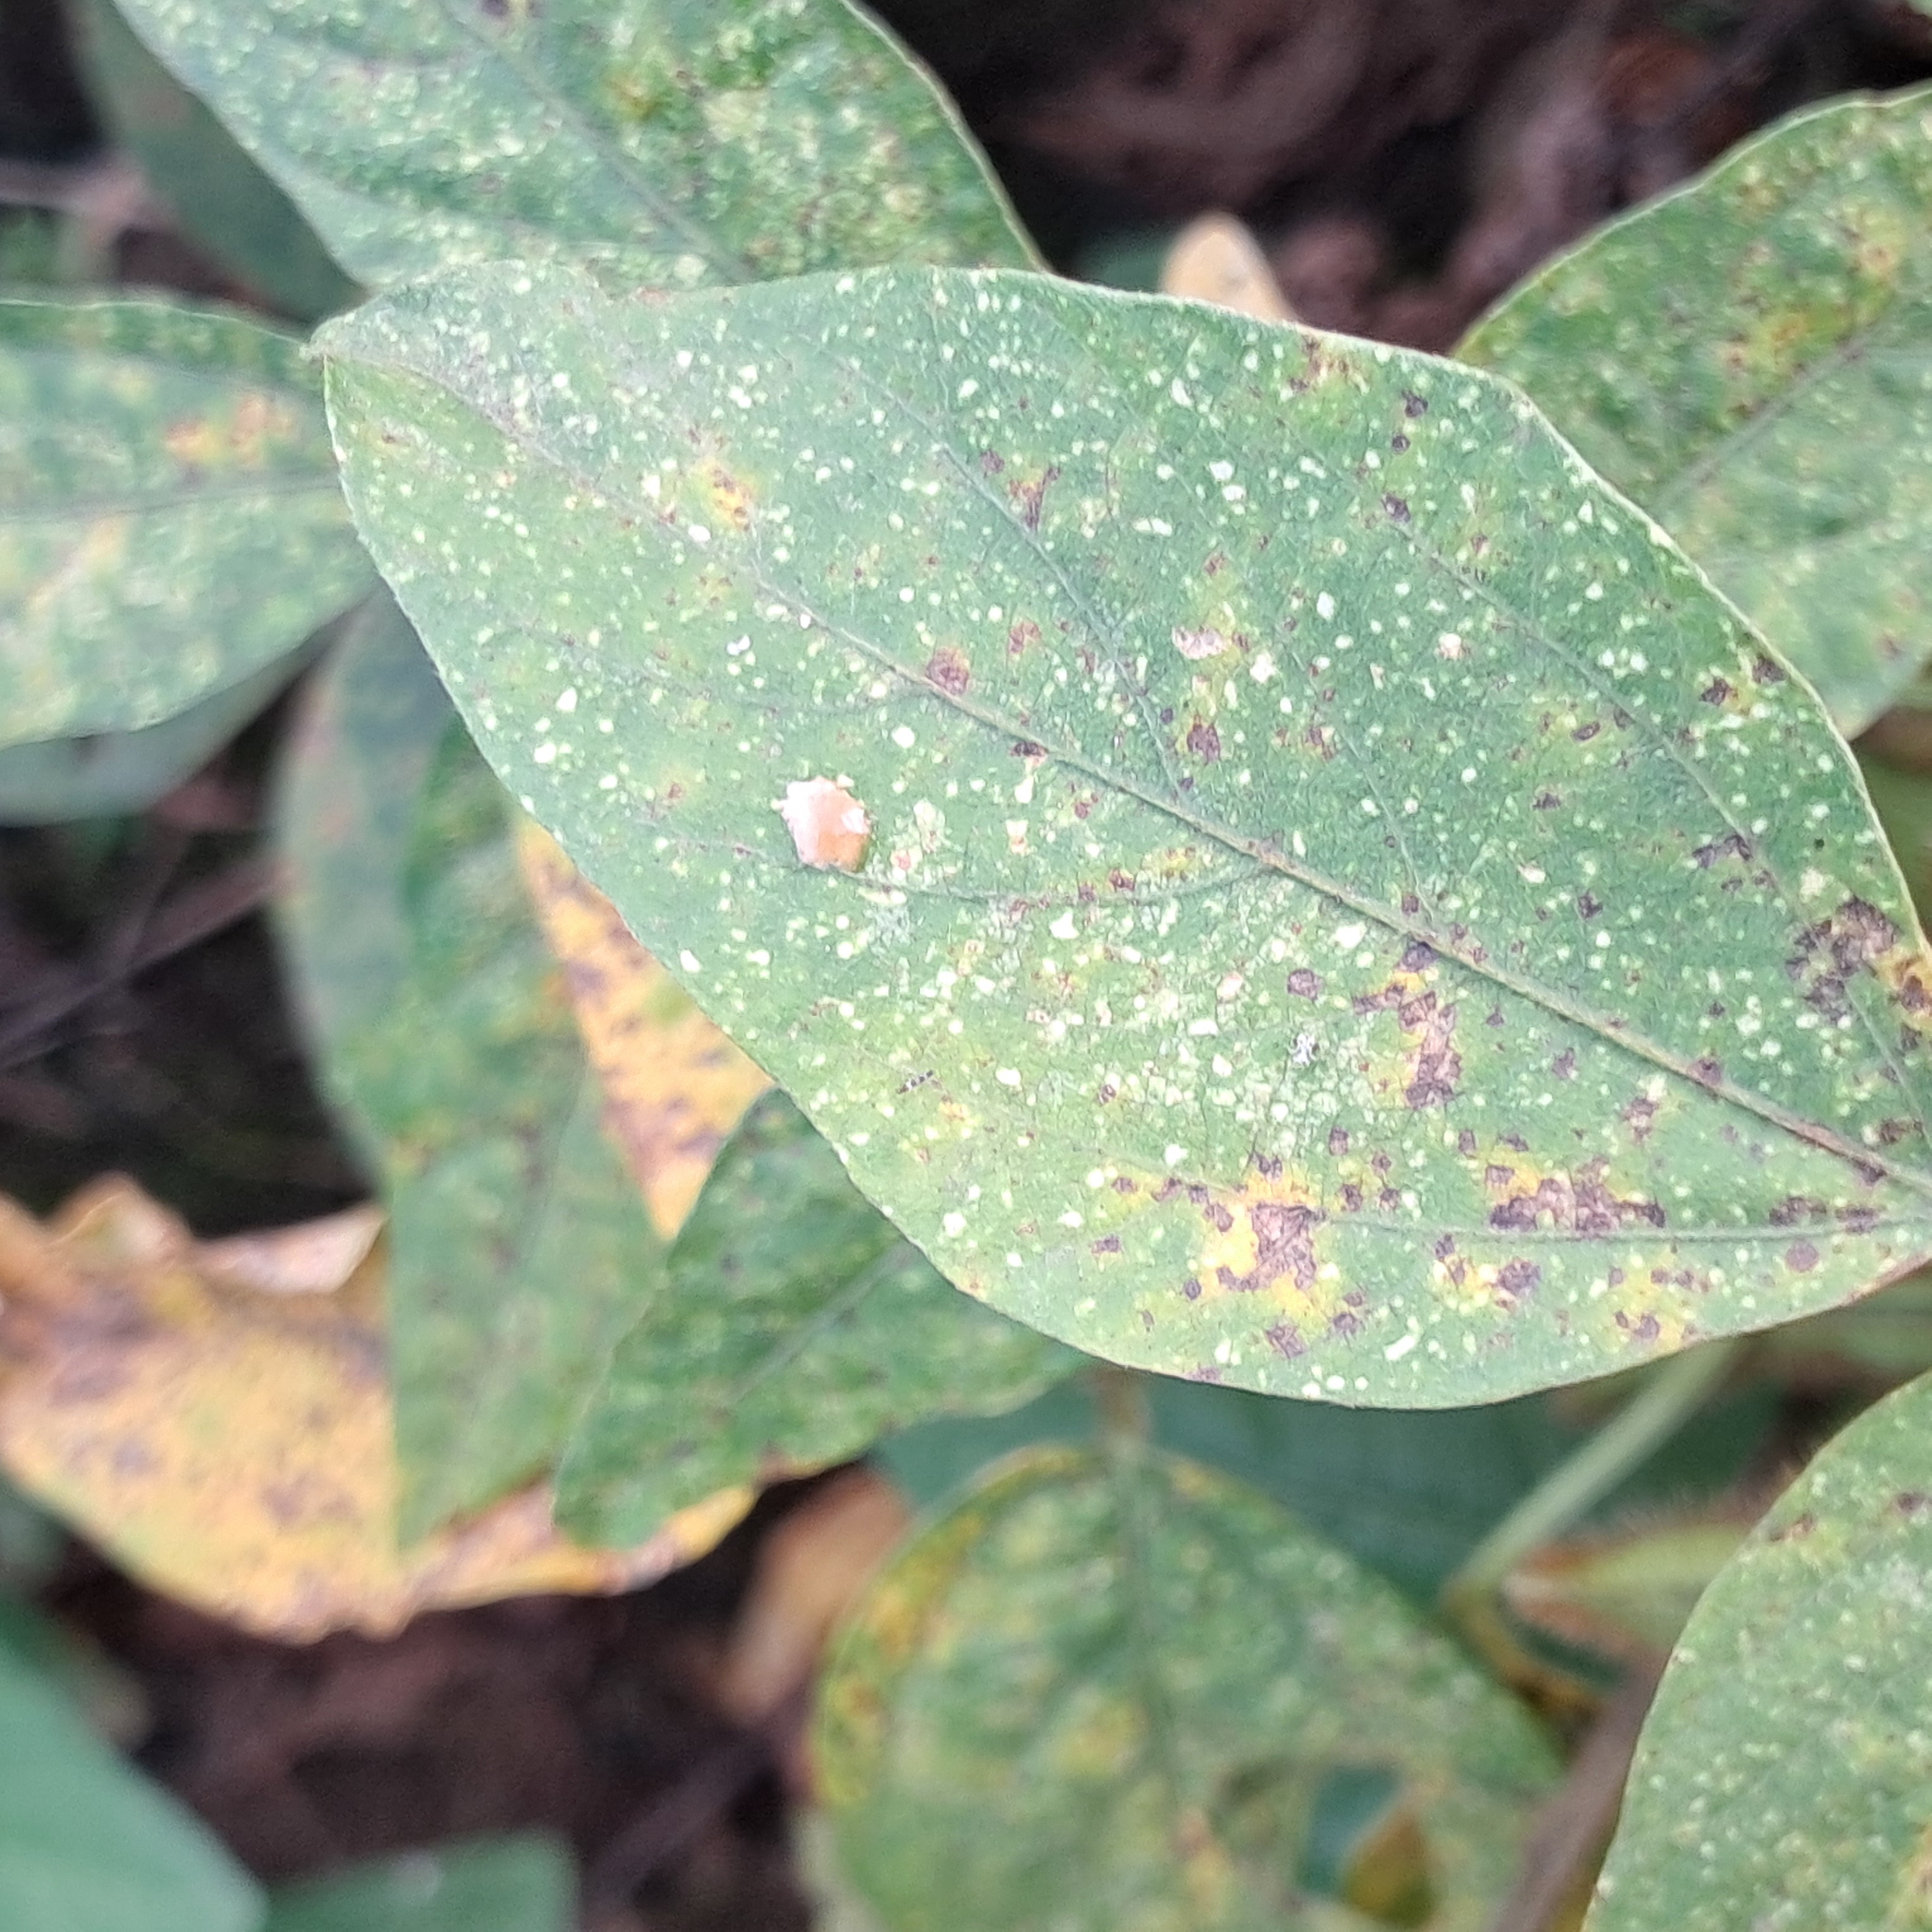
Label: Mosaic